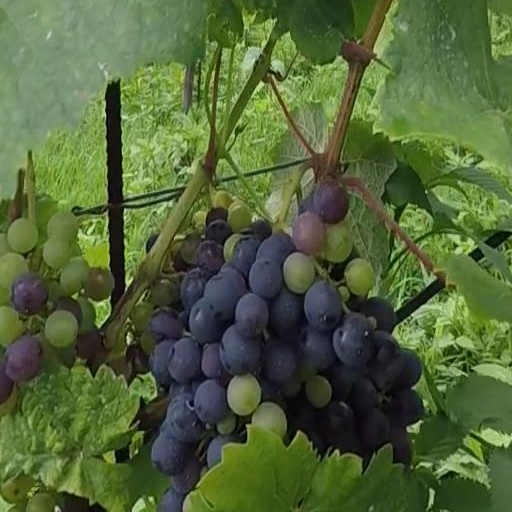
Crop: grape